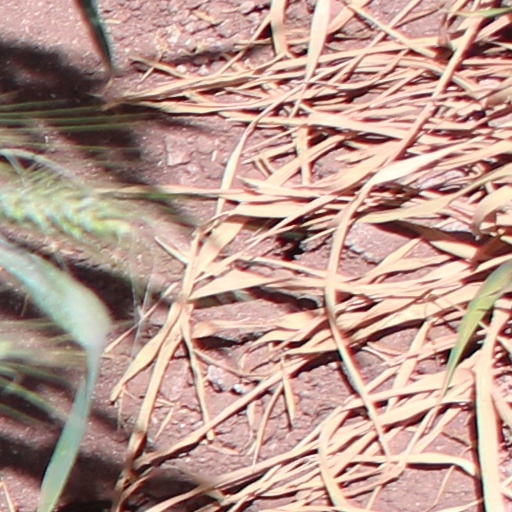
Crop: wheat